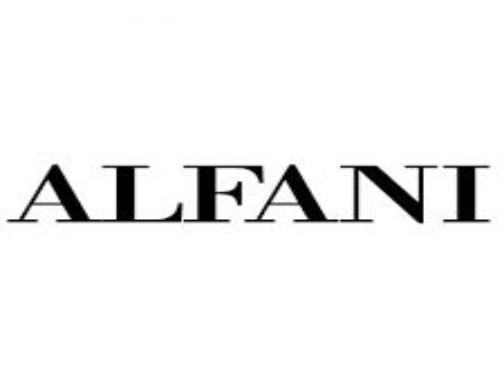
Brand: Alfani
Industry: Clothes